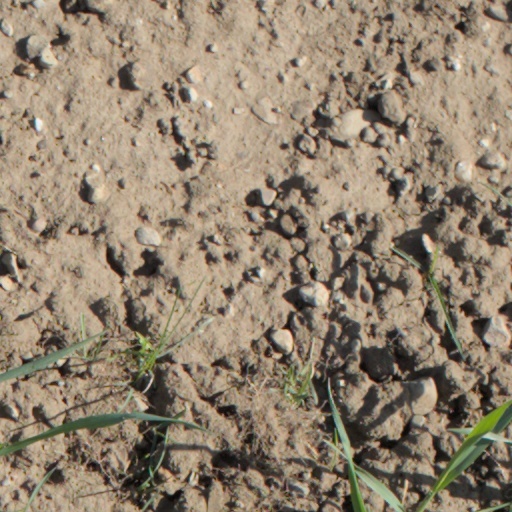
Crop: wheat